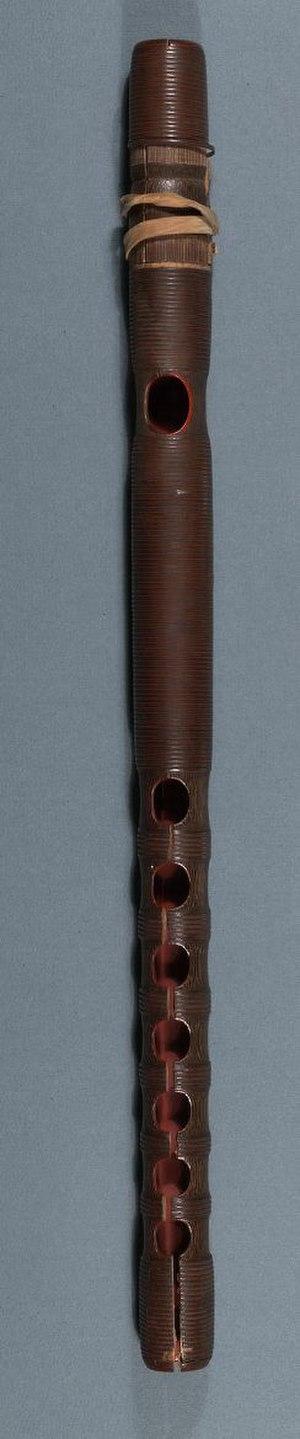
Le ryūteki est une flûte traversière japonaise fabriquée traditionnellement en bambou. Ryūteki signifie littéralement « flûte du dragon ».
Le bugaku est la danse traditionnelle japonaise accomplie pour sélectionner les élites, principalement des cours impériales japonaises. Pendant plus de 1200 ans, cette danse est restée un secret distinctif des classes supérieures.
Le Sada shin nō est une forme rare de kagura consistant en une danse sacrée proche du nô du sanctuaire Sada. Une série de danses rituelles de purification sont exécutées chaque année les 24 et 25 septembre et se divisent en trois cycles : le shichiza shinji, le shikisanban et le shin nō proprement dit. Les prêtres du sanctuaire ne pouvant le danser, le Sada shin nō est effectué et transmis de génération en génération par les membres de la communauté. Il peut également être joué, sur demande, dans d’autres sanctuaires voisins.